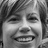
Emotion: happy